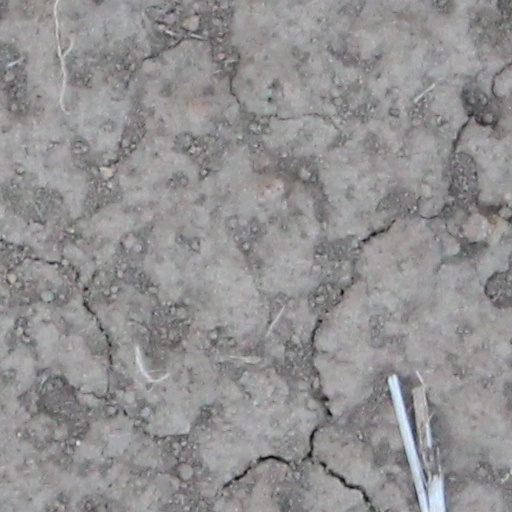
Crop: wheat